Ethnic groups in Chinese history

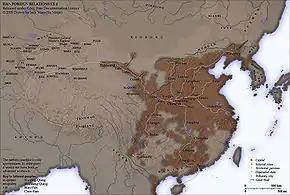
Map of the Chinese Han dynasty in 2 CE. Names of non-Chinese peoples and states have been purposely left with their Chinese names (e.g. Dayuan instead of Fergana; Gaogouli instead of Goguryeo) to reflect the fact that knowledge of participants in the Han world order comes almost exclusively from Chinese sources.

Ethnic groups in Chinese history refer to various or presumed ethnicities of significance to the history of China, gathered through the study of Classical Chinese literature, Chinese and non-Chinese literary sources and inscriptions, historical linguistics, and archaeological research.